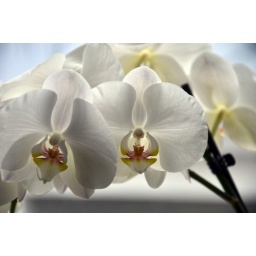
the flowers in the window of my mom's appartment.